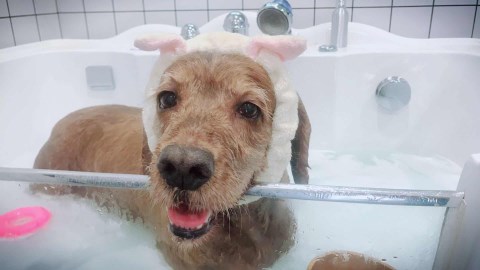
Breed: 286-n000111-cocker_spaniel